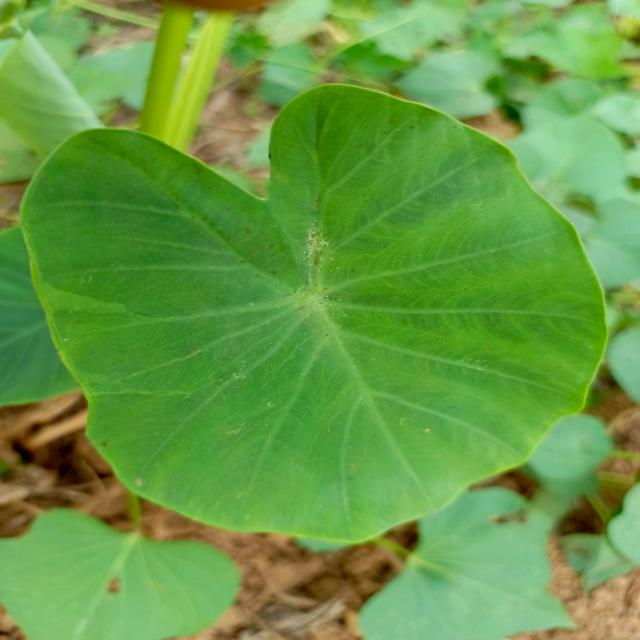
Label: Healthy